High pressure metamorphic terranes along the Bangong-Nujiang Suture Zone

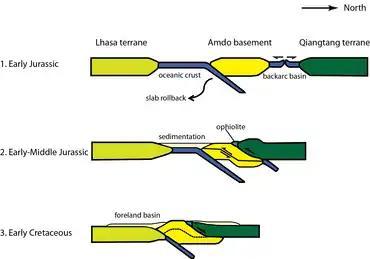
Cross section depicting the tectonic evolution of the Bangong-Nujiang suture zone. 1. Slab rollback of the oceanic crust between the Lhasa and Amdo terranes causes an Early Jurassic oceanic back-arc basin to form between the Amdo and Qiangtang terranes. 2. During the Early-Middle Jurassic, subduction of oceanic crust beneath the Amdo terrane continues. 3. The back-arc basin closes and ophiolitic obduction occurs. The Lhasa and Qiangtang terranes collide in the Early Cretaceous, forming the Bangong-Nujiang suture.

The Amdo massif lies in the central sector of the BNS and covers an area of approximately 5200 km. It is predominately composed of orthogneiss, paragneiss, amphibolite, marble, quartzite, and schist. Once part of the ancient Tethys Ocean, the Amdo massif formed during the Permian-Triassic as a microcontinent as the Qiangtang and Lhasa terranes rifted apart.